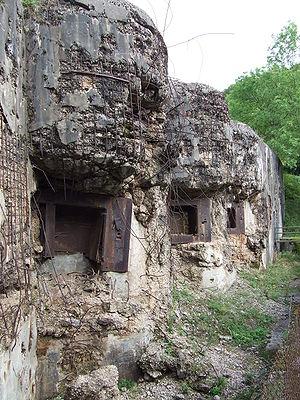
La ligne Maginot, du nom du ministre de la Guerre André Maginot, est une ligne de fortifications construite par la France le long de sa frontière avec la Belgique, le Luxembourg, l'Allemagne, la Suisse et l'Italie de 1928 à 1940.
L'histoire de la ligne Maginot est le récit et l'analyse de l'évolution des fortifications françaises appelées ligne Maginot, qui s'étendent le long des frontières de la France avec la Belgique, le Luxembourg, l'Allemagne, la Suisse et l'Italie.
L'ouvrage du Hackenberg est une fortification faisant partie de la ligne Maginot, située sur la commune de Veckring, dans le département de la Moselle.
Un ouvrage de la ligne Maginot est une construction militaire ayant pour but de protéger une portion de la ligne Maginot.